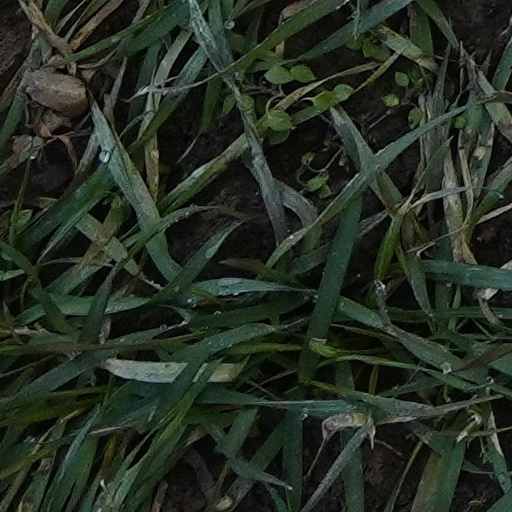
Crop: wheat